Sonny Boy Williamson II

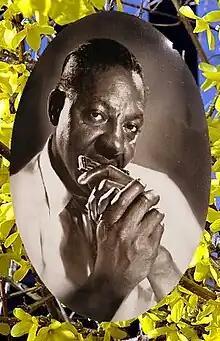

Alex or Aleck Miller (originally Ford, possibly December 5, 1912 – May 24, 1965), known later in his career as Sonny Boy Williamson, was an American blues harmonica player, singer and songwriter. He was an early and influential blues harp stylist who recorded successfully in the 1950s and 1960s. Miller used various names, including Rice Miller and Little Boy Blue, before calling himself Sonny Boy Williamson, which was also the name of a popular Chicago blues singer and harmonica player. To distinguish the two, Miller has been referred to as Sonny Boy Williamson II.